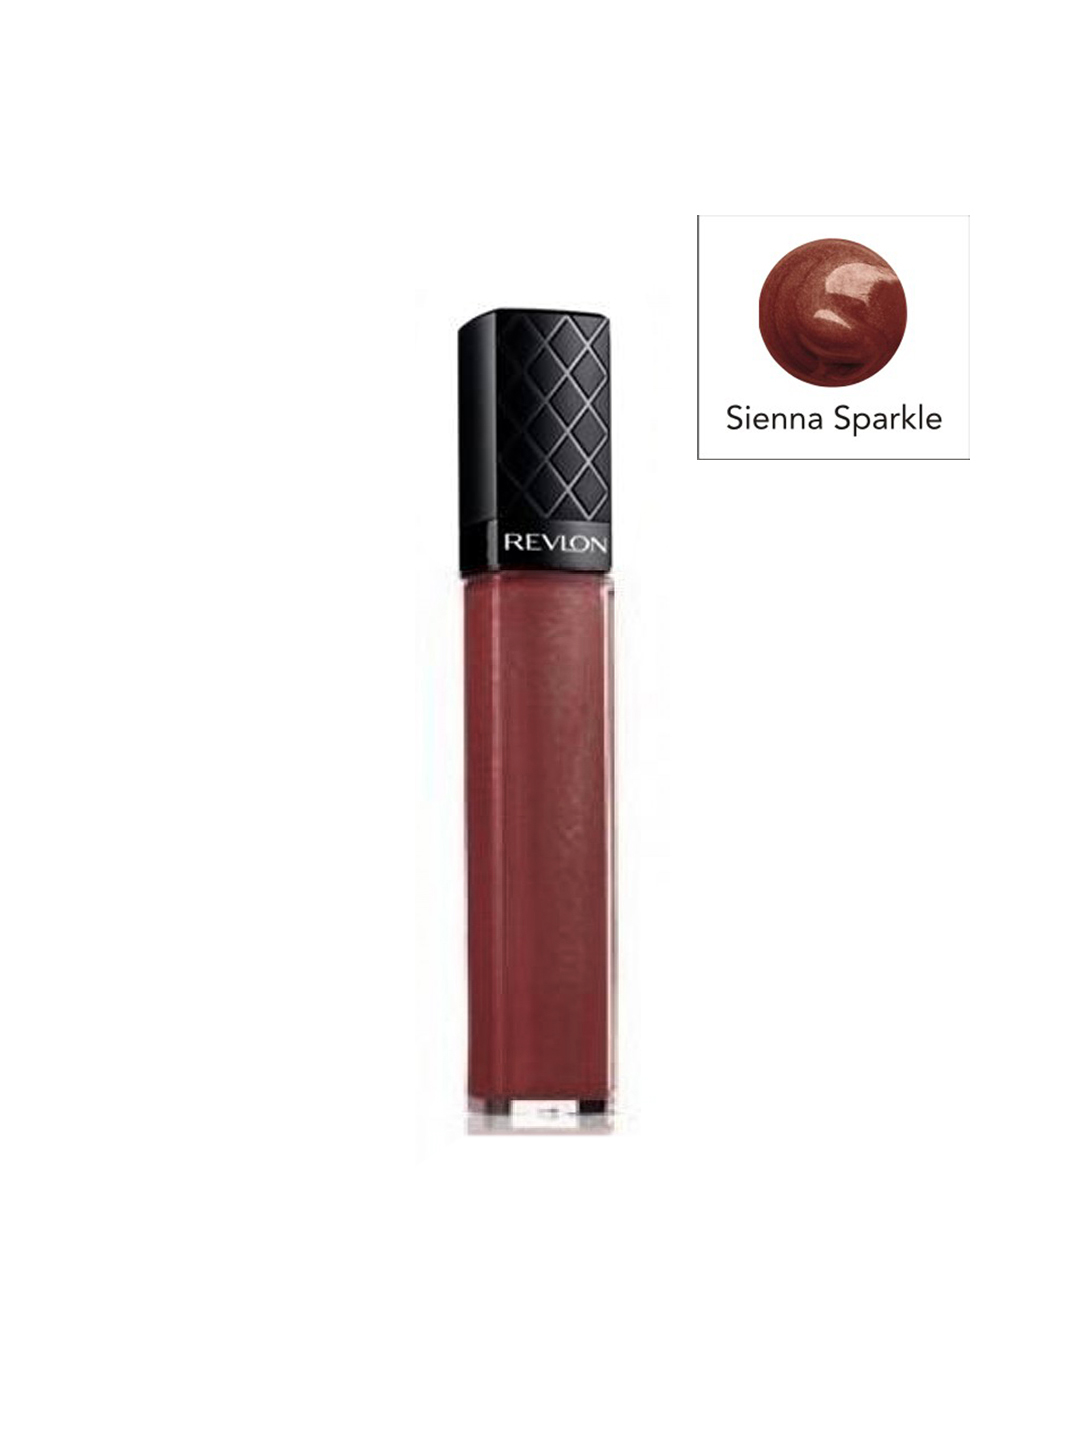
Revlon ColorBurst Sienna Sparkle Lip Gloss 28
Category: Personal Care / Lips / Lip Gloss
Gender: Women
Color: Copper
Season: Spring 2017
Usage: Casual